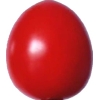
Label: tomato_cherry_red